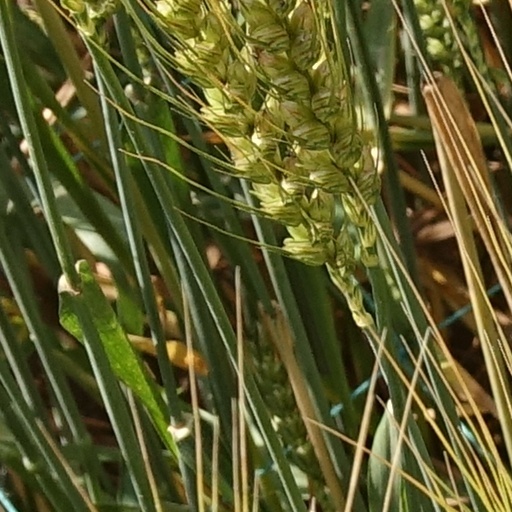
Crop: wheat